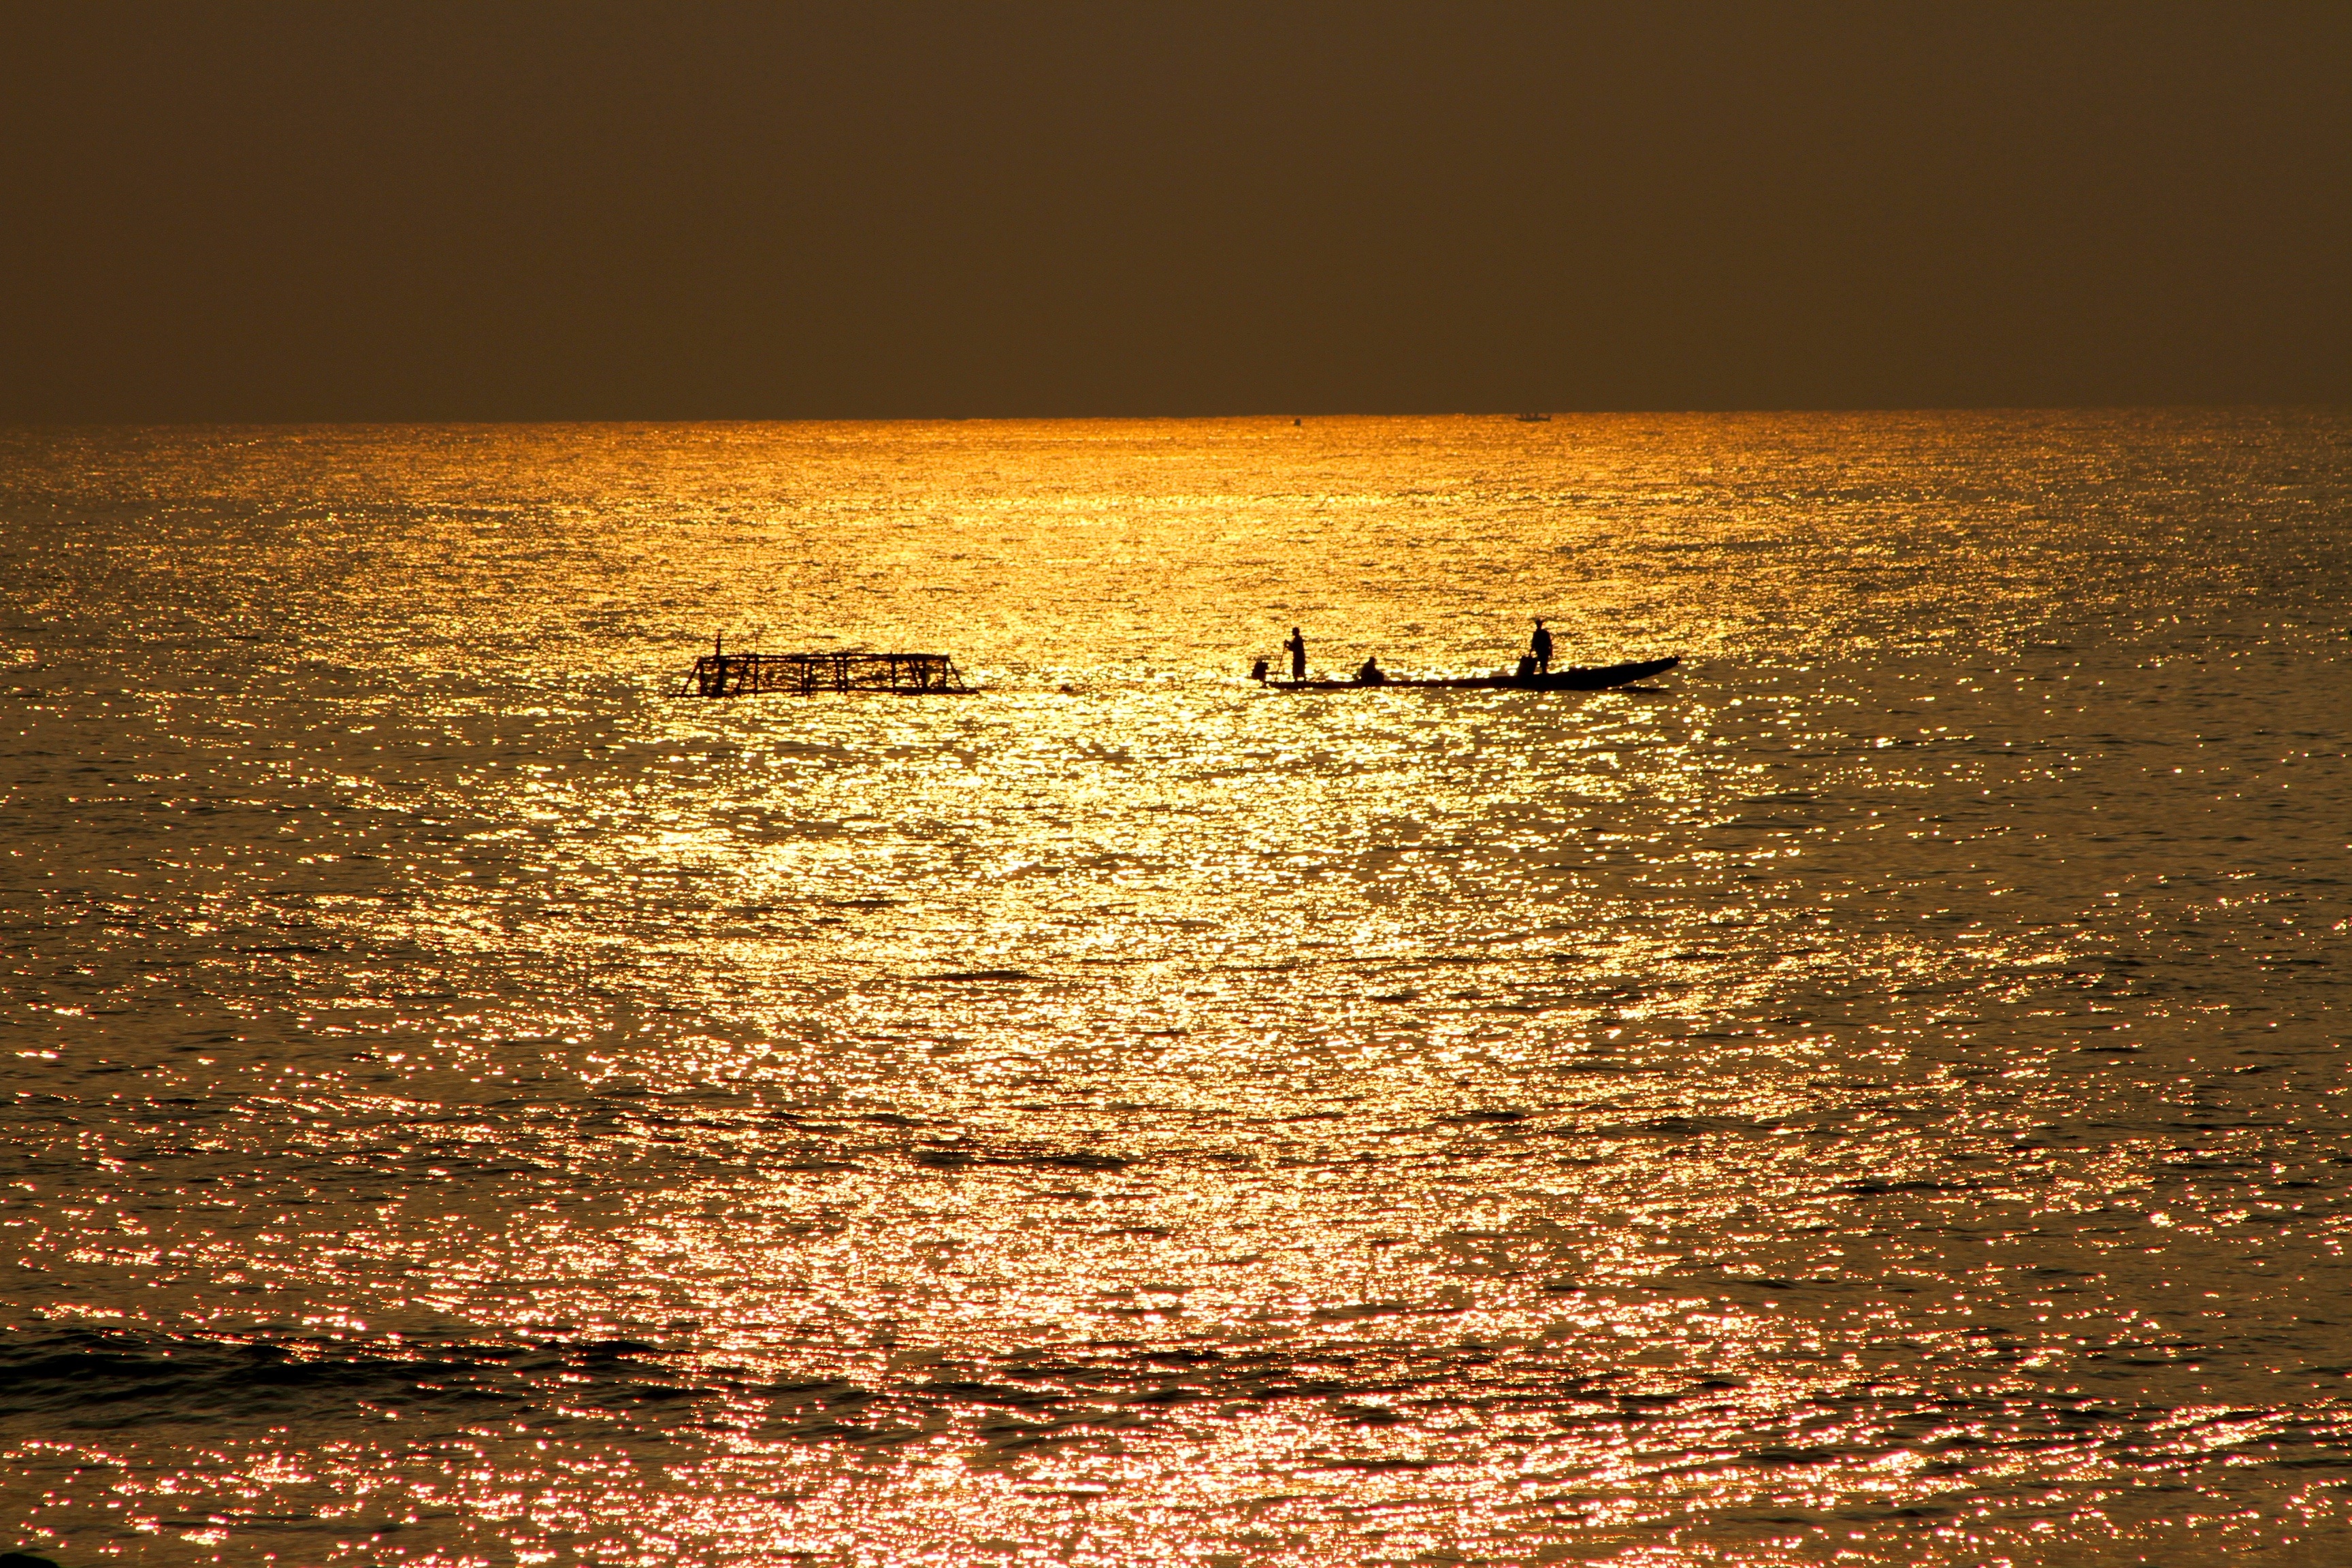
sea, coast, ocean, horizon, sunrise, sunset, boat, morning, shore, wave, dawn, dusk, evening, paddle, reflection